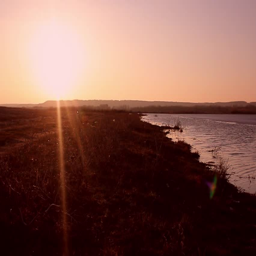
silhouette of sport active man running and exercising on the beach at sunset